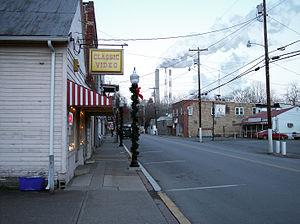
Lumberport est une ville américaine située dans le comté de Harrison en Virginie-Occidentale.